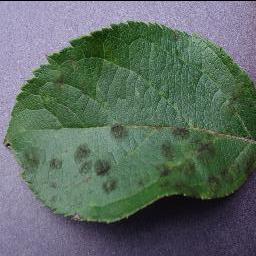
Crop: apple
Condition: scab